Naval Ordnance Laboratory

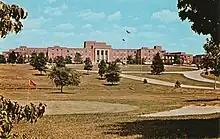
1960s-era postcard

This 1960s-era postcard image shows the NOL Administration Building and an employee-built golf course as seen from New Hampshire Ave. After renovation for use by the FDA it still looks much the same, with "Naval Ordnance Laboratory" still carved in stone above the main entrance.